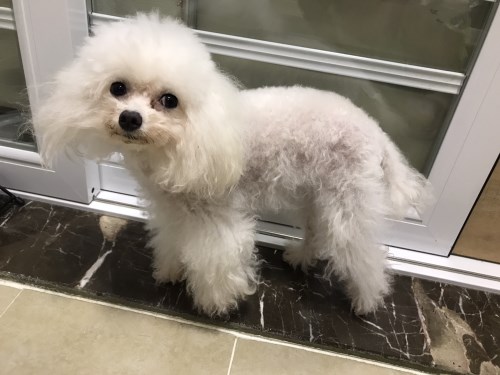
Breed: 2925-n000114-toy_poodle